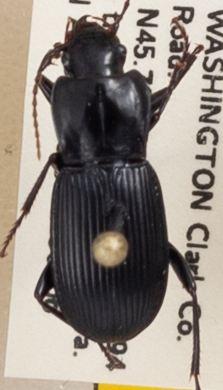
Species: Pterostichus herculaneus
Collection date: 2019-08-06
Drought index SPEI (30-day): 0.03
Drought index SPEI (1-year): -2.09
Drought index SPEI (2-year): -2.09